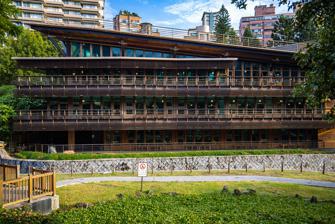
Building: Taipei Public Library Beitou Branch
Country: Taiwan
Year built: 2006
Taipei Public Library Beitou Branch 臺北市立圖書館北投分館 25°8′11″N 121°30′23″E / 25.13639°N 121.50639°E / 25.13639; 121.50639 Location Beitou , Taipei , Taiwan , Republic of China (Taiwan) Type Public library Established November 2006 Branch of Taipei Public Library Taipei Public Library Beitou Branch ( Chinese : 臺北市立圖書館北投分館 ; pinyin : Táiběi Shìlì Túshūguǎn Běitóu Fēnguǎn ) is a public library in Beitou Park , located within Beitou District , Taipei , Taiwan . It is Taiwan's first green library. History The library was opened in November 2006. Architecture Aerial photo of the library and Beitou Hot Spring Museum It is a two-storey building and it is notable as being constructed to be an eco-friendly green building , in which the building was designed to curb water and electricity consumption. It was designed by Bio-Architecture Formosana. The building uses large windows to reduce the consumption of lighting electricity. The roof was designed to be partially covered with photovoltaic cells to generate electricity and also designed to capture rain water to be stored and used to flush toilets. Transportation The library is accessible within walking distance East from Xinbeitou Station of the Taipei Metro . See also List of libraries in Taipei References